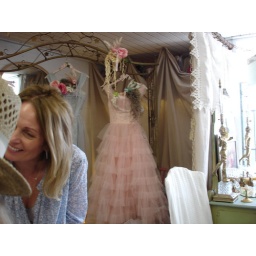
book signing at vignettes in ocean beach.... she's beyond amazing!